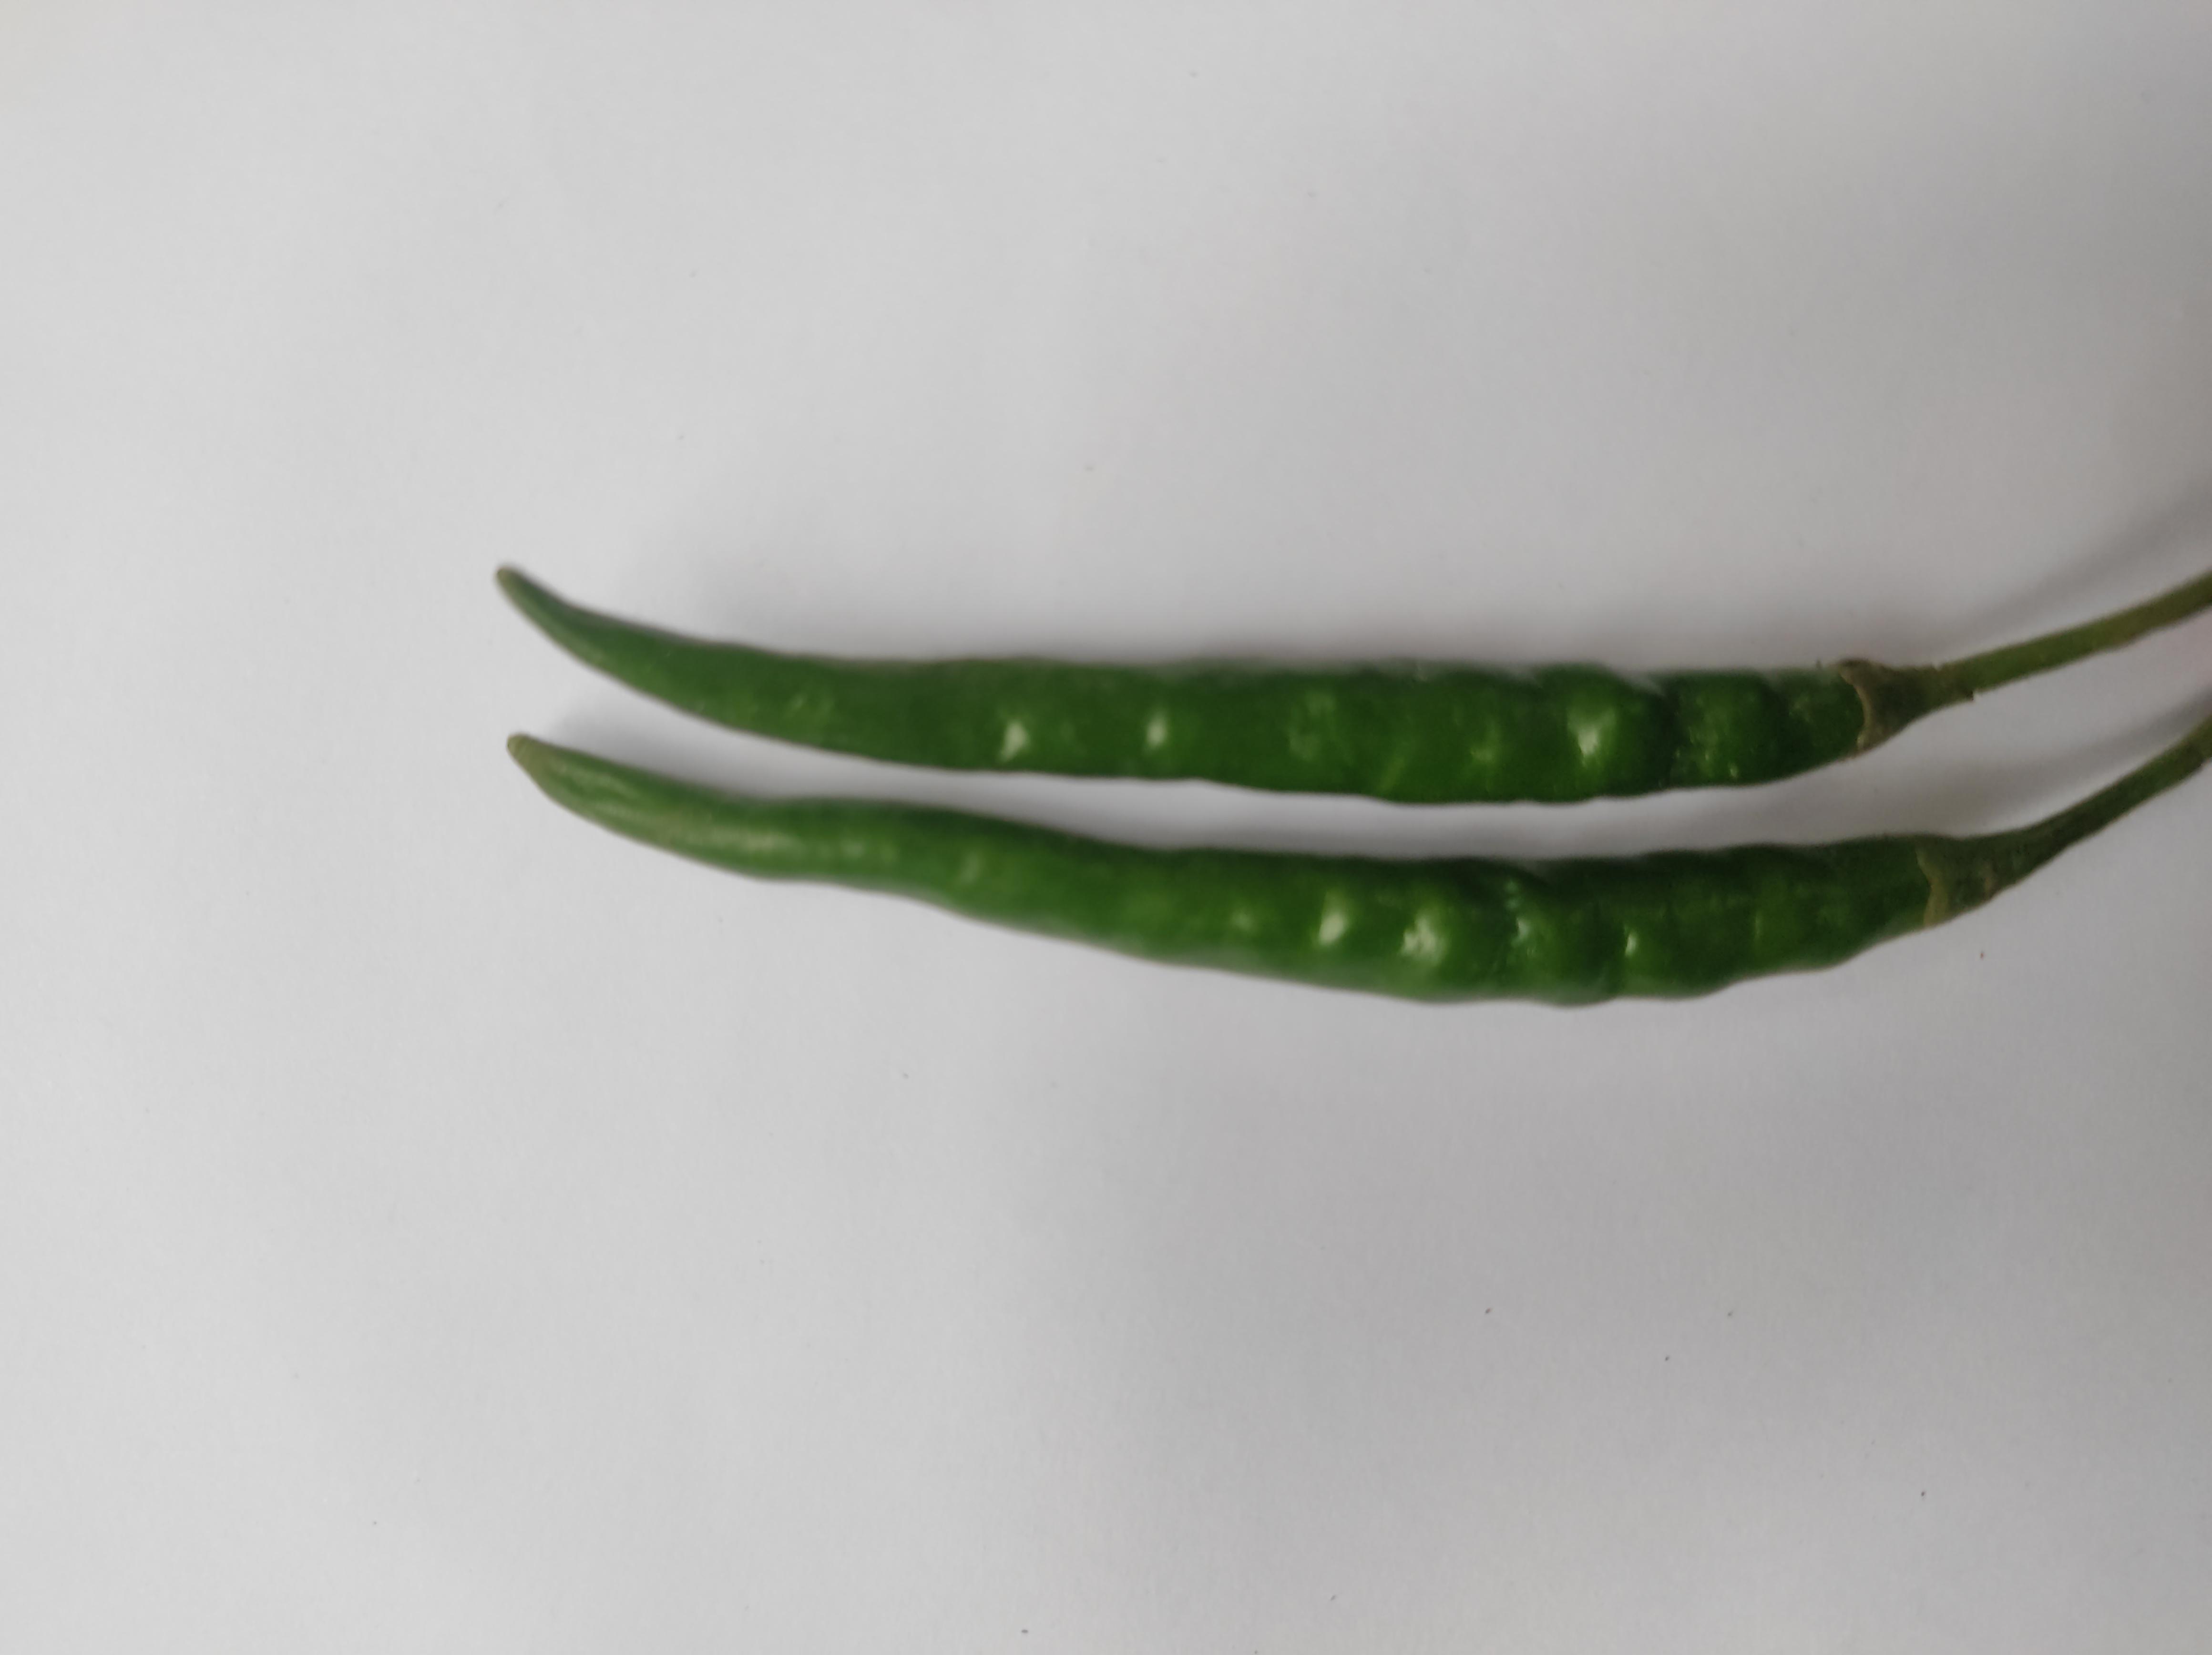
Label: Green Chili